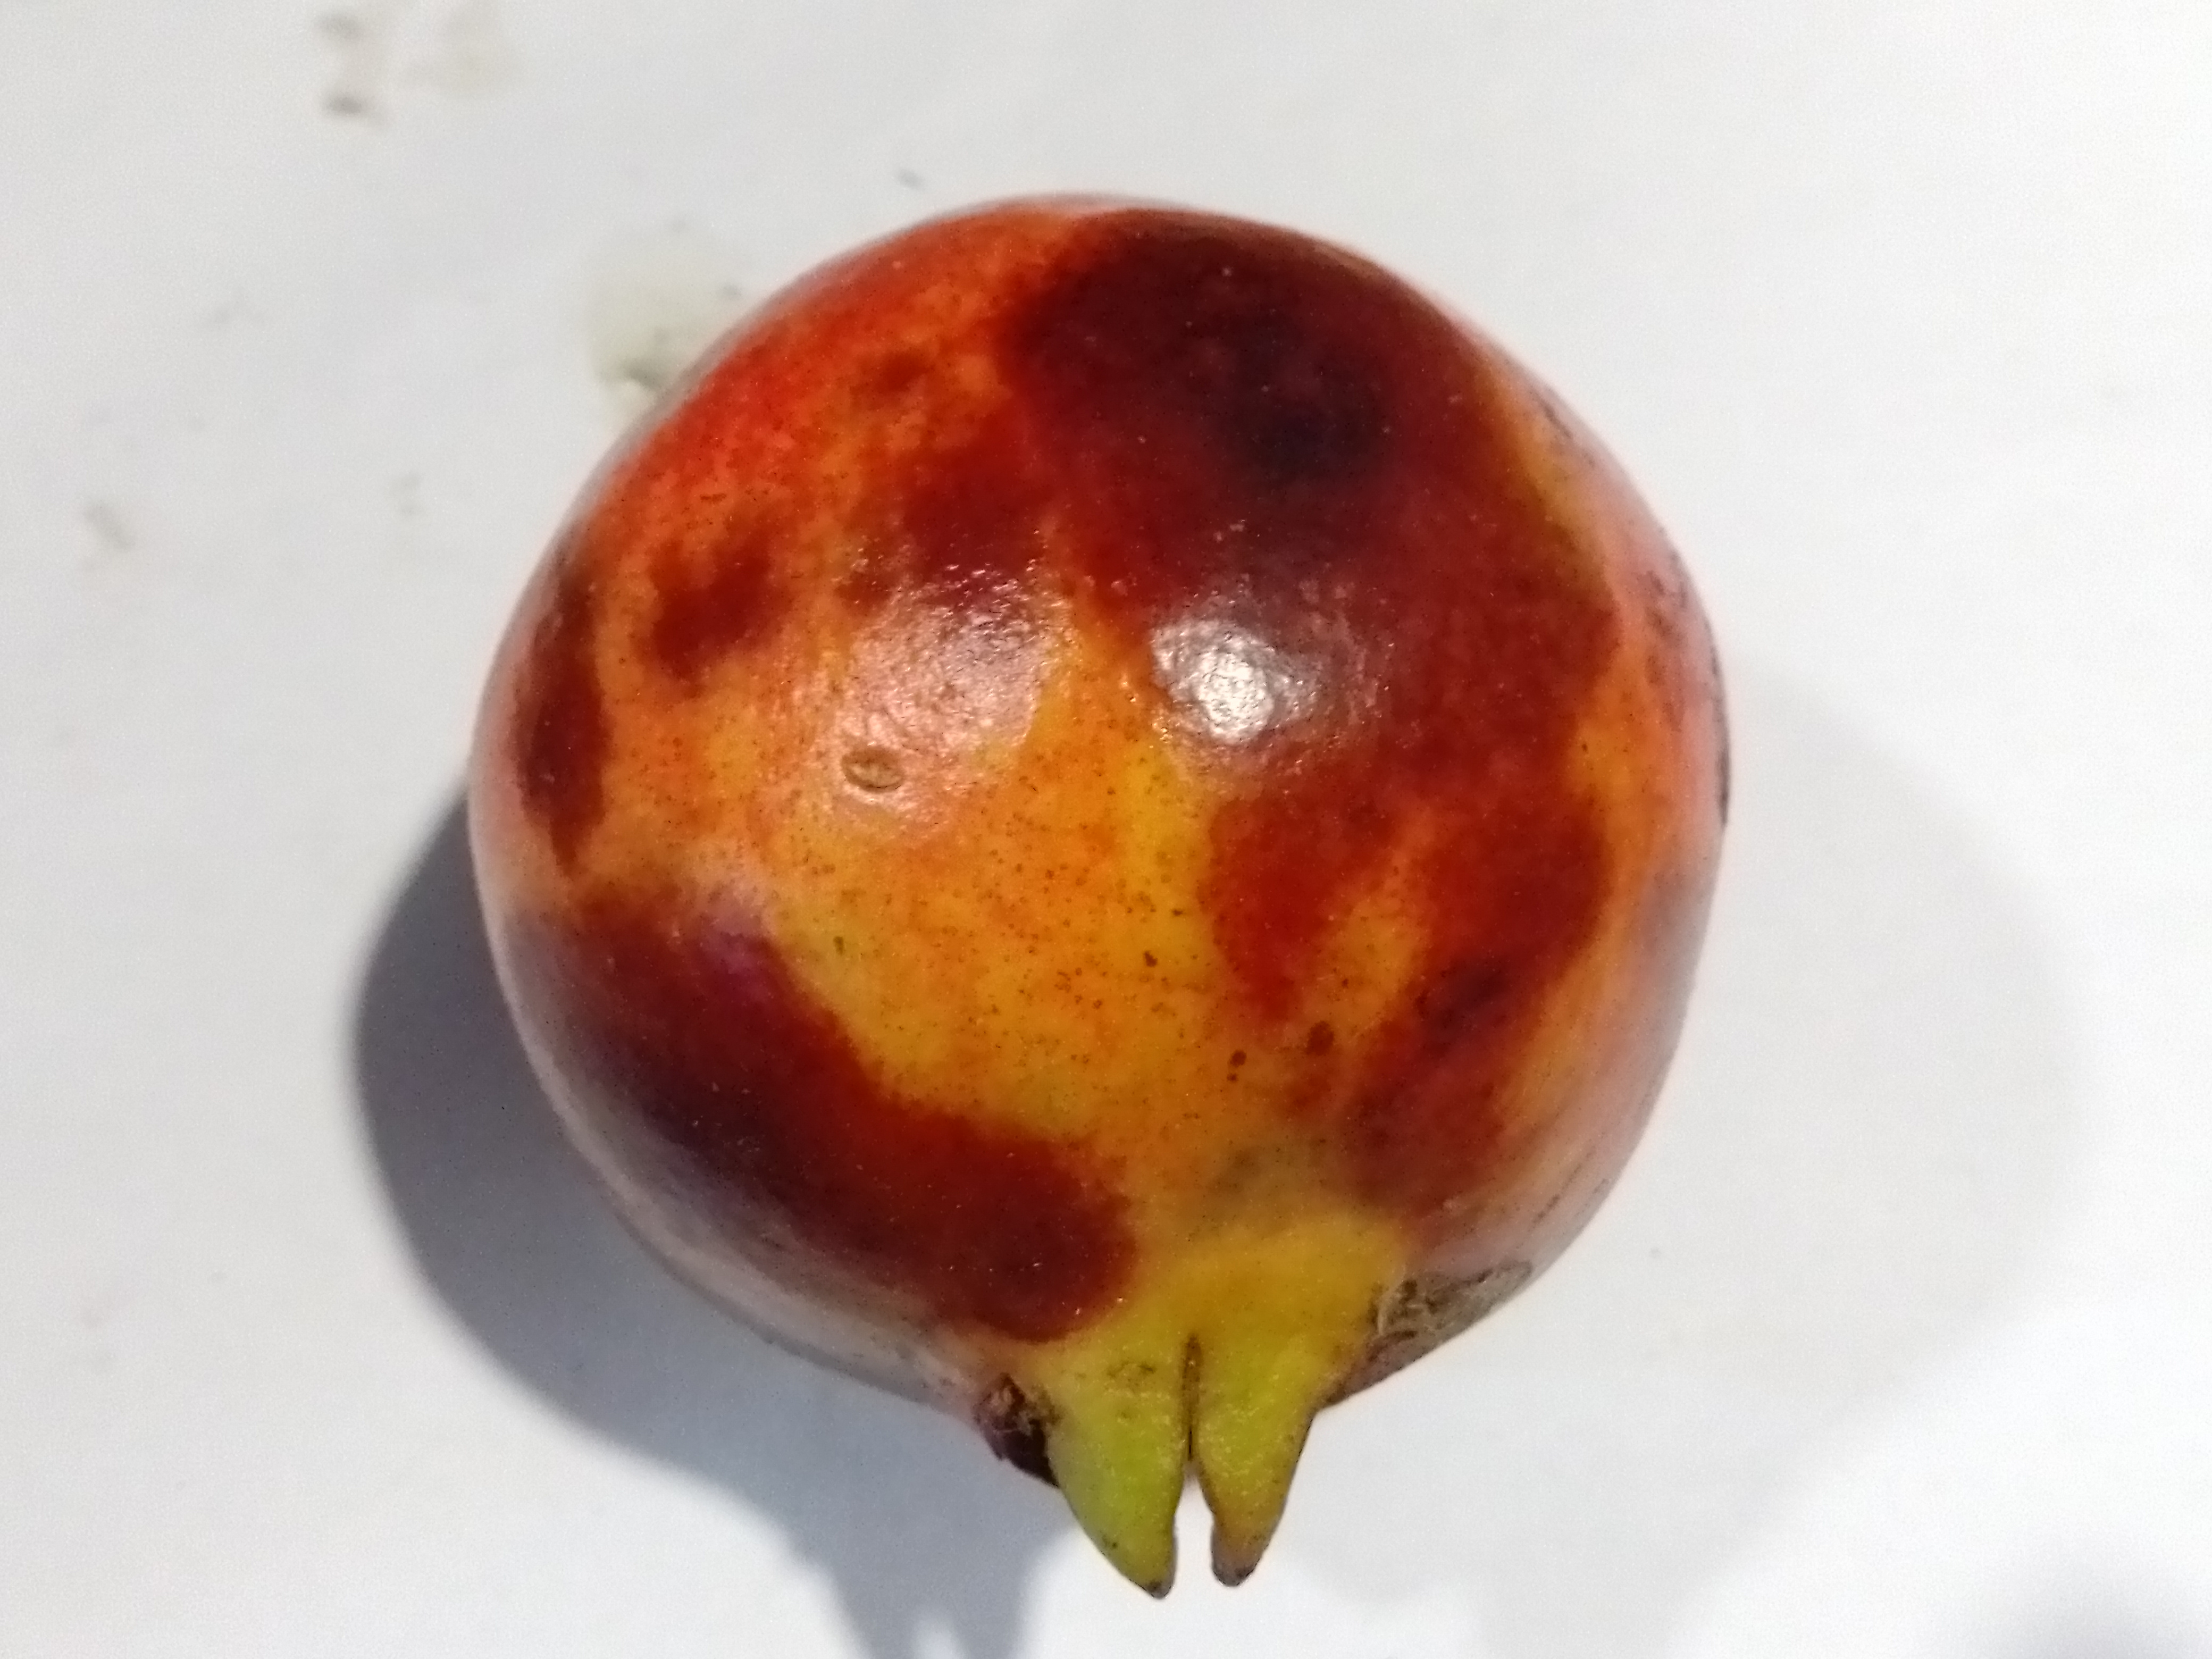
Fruit: pomegranate
Condition: rotten